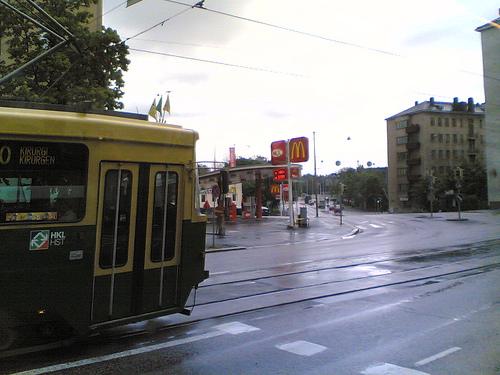
Weather: rain or strom